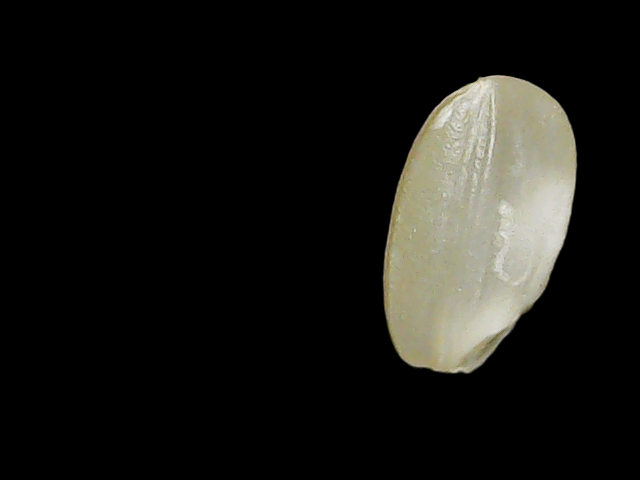
Rice variety: Binadhan8